2022 Ontario municipal elections

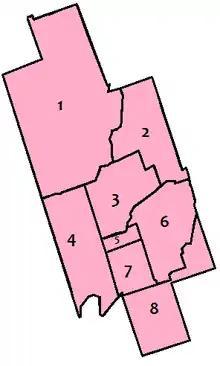
Map of Kawartha Lakes' eight wards

Incumbent mayor Andy Letham did not run for re-election. Running to replace him includes city councillors Pat Dunn, Doug Elmslie and Kathleen Seymour-Fagan.